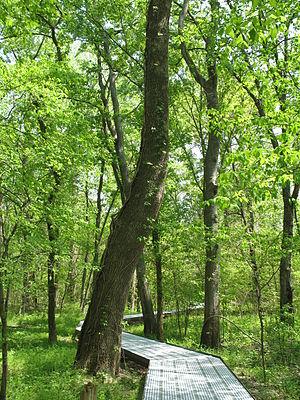
Le Parc d'État de Big Oak Tree est une réserve naturelle située dans l'État du Missouri, aux États-Unis. Il fut fondé en 1937 sur les rives du fleuve Mississippi. Il est connu pour ses forêts de cyprès chauves.